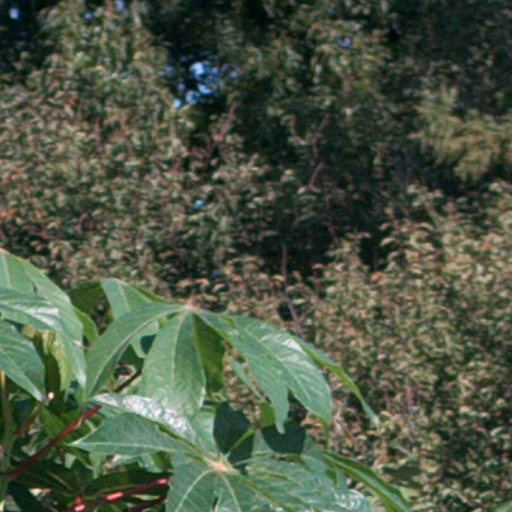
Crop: cassava